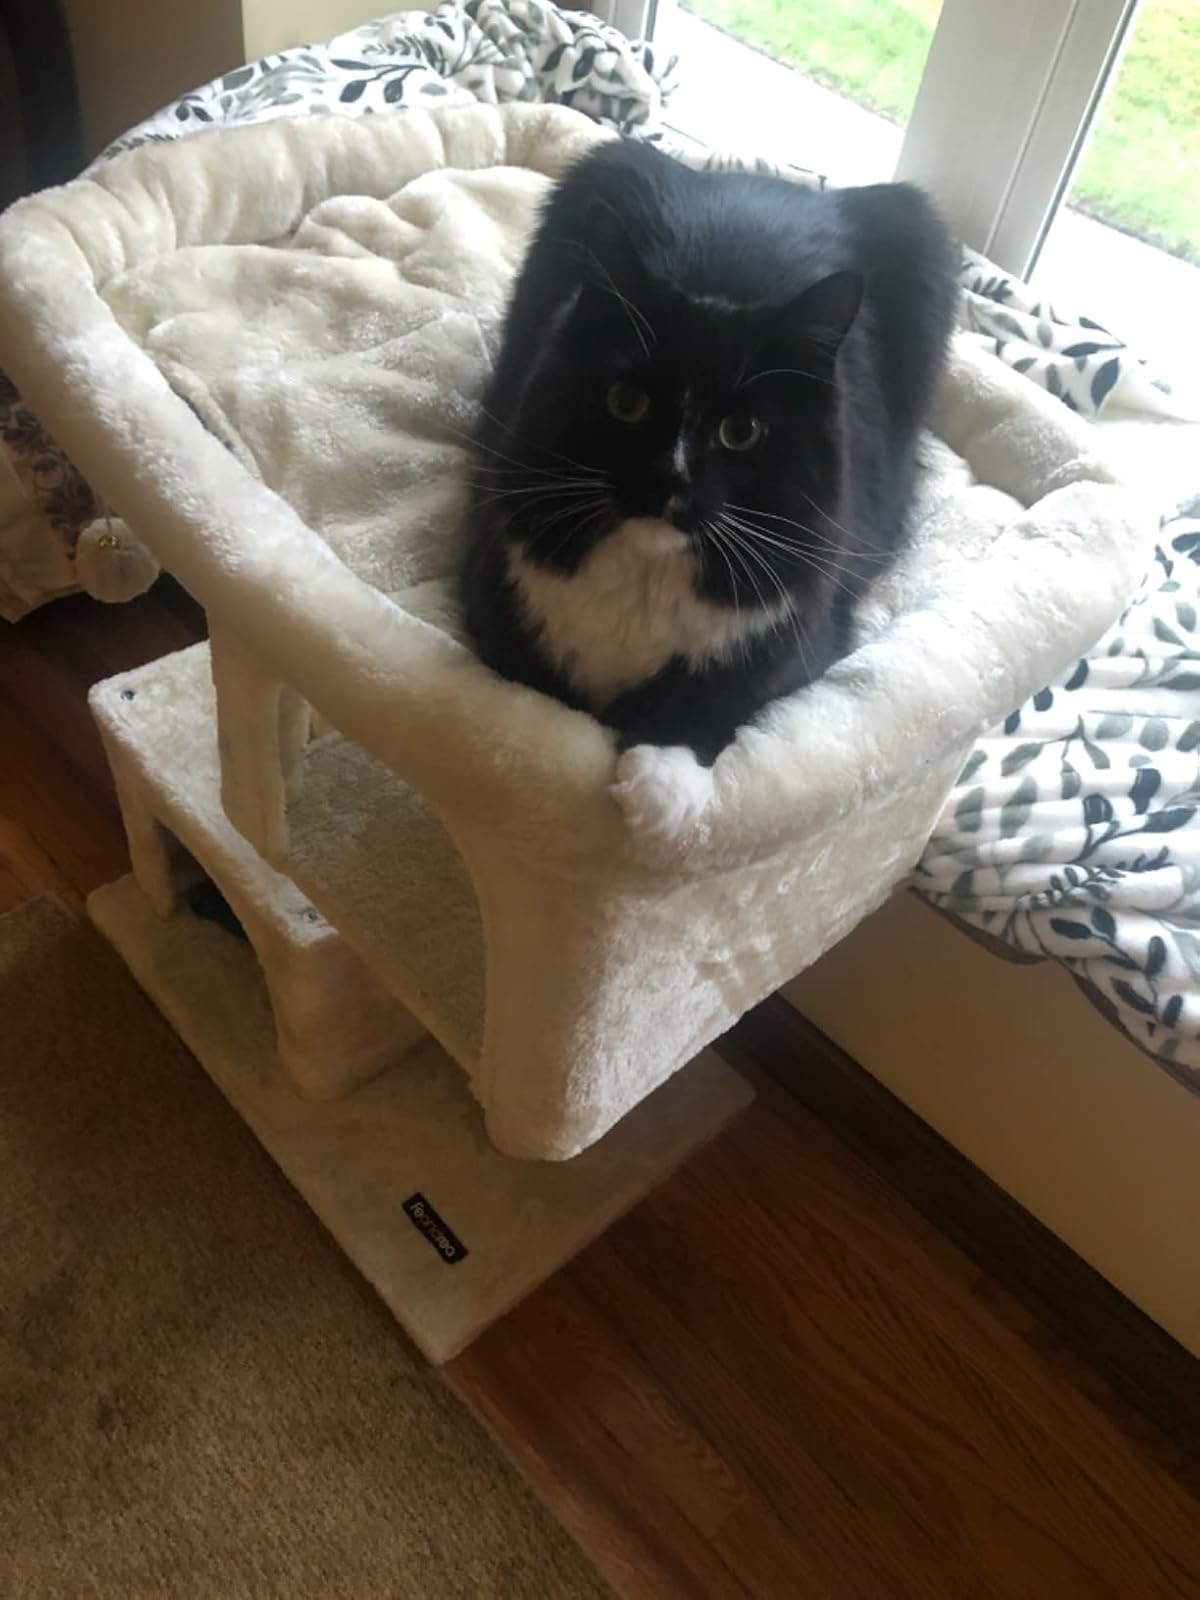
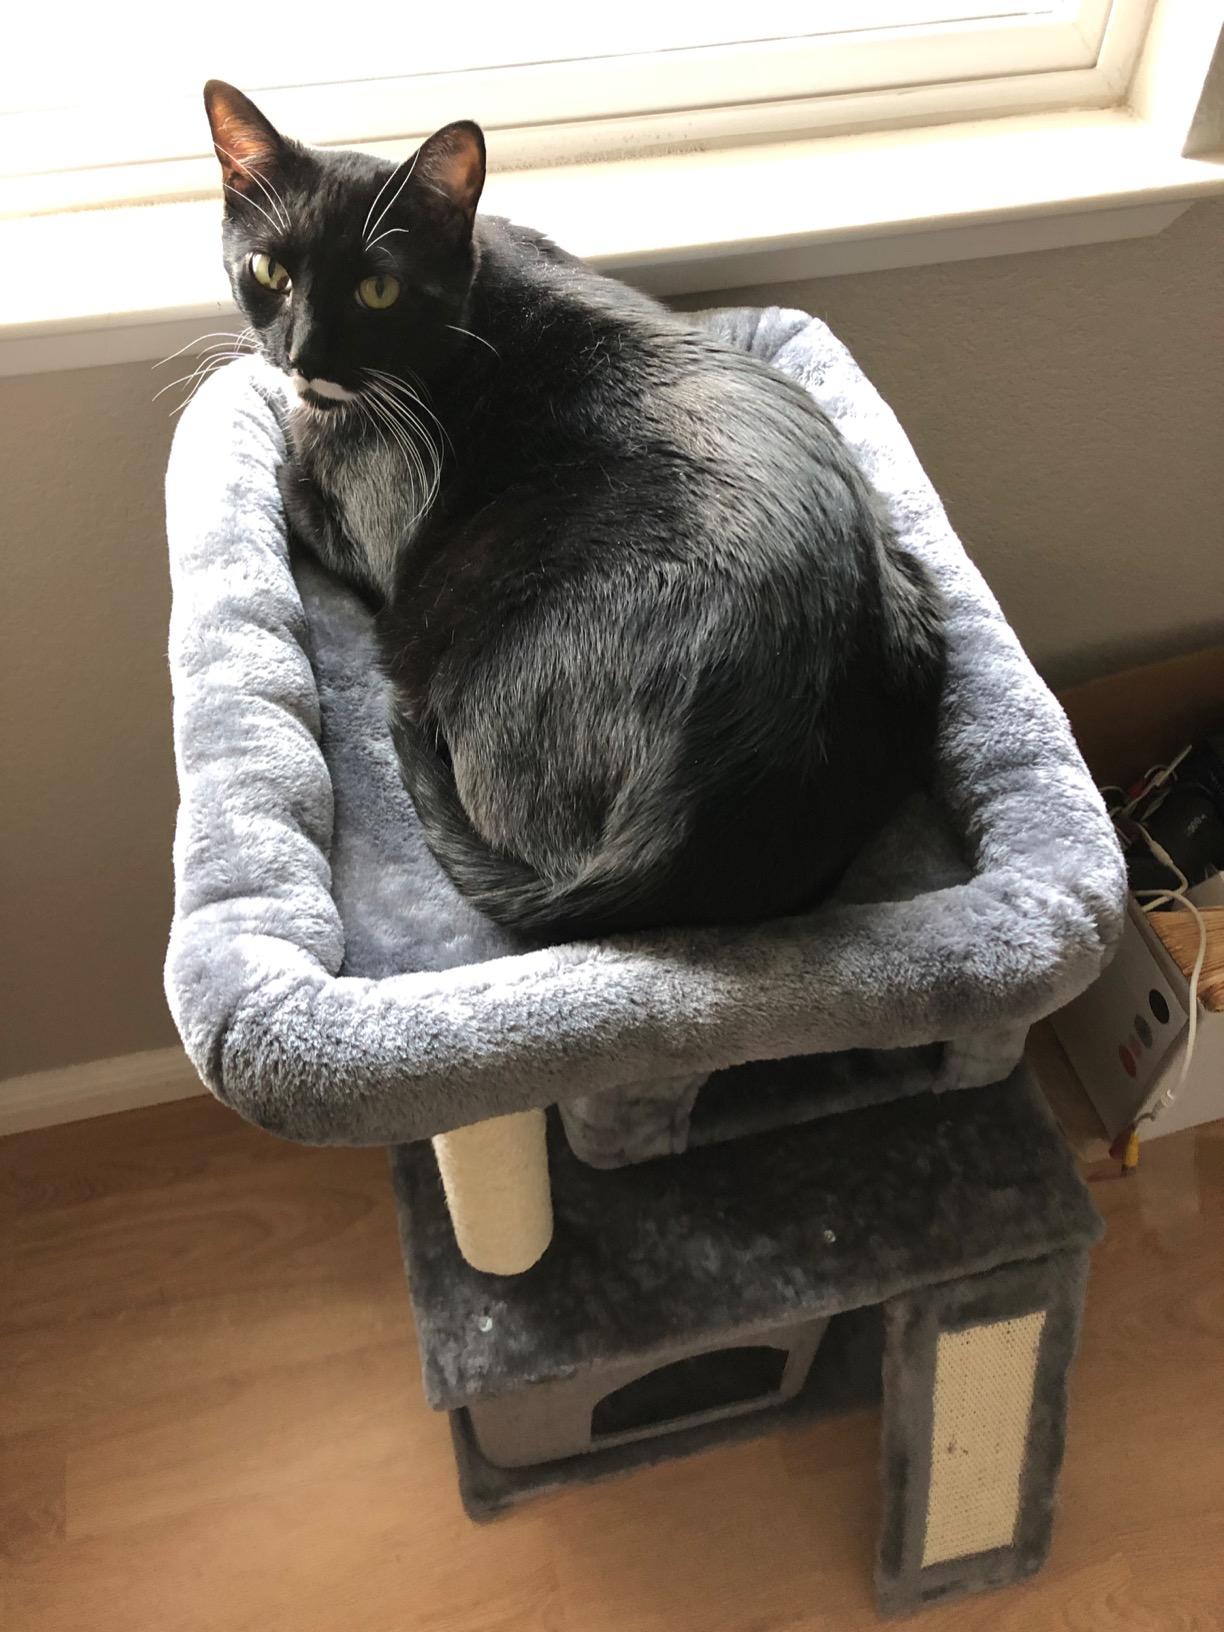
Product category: items_cat tree
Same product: no